Piper PA-24 Comanche

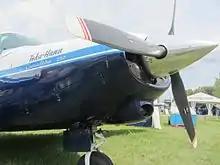
Toku-Hana PA-24-250

In July 1964, Henry Ohye, flying a 1961 PA-24-250, made the first successful trans-Pacific flight from the United States to Japan in a single-engined aircraft. He flew from Los Angeles to Tokyo with stops in Honolulu, Midway, Wake, Guam, and Okinawa.